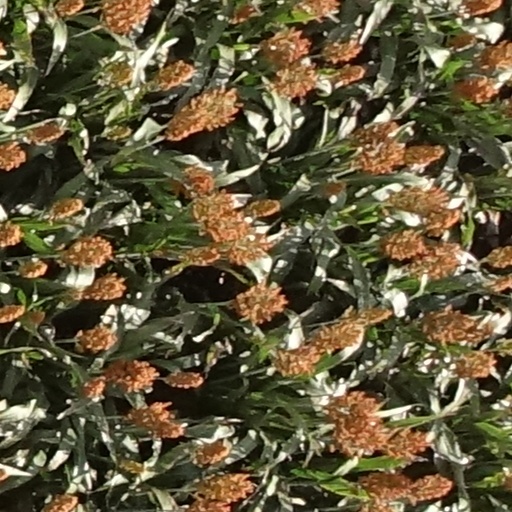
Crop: sorghum